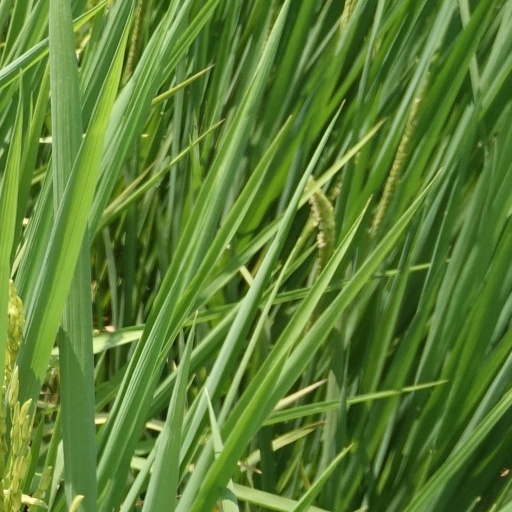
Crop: rice